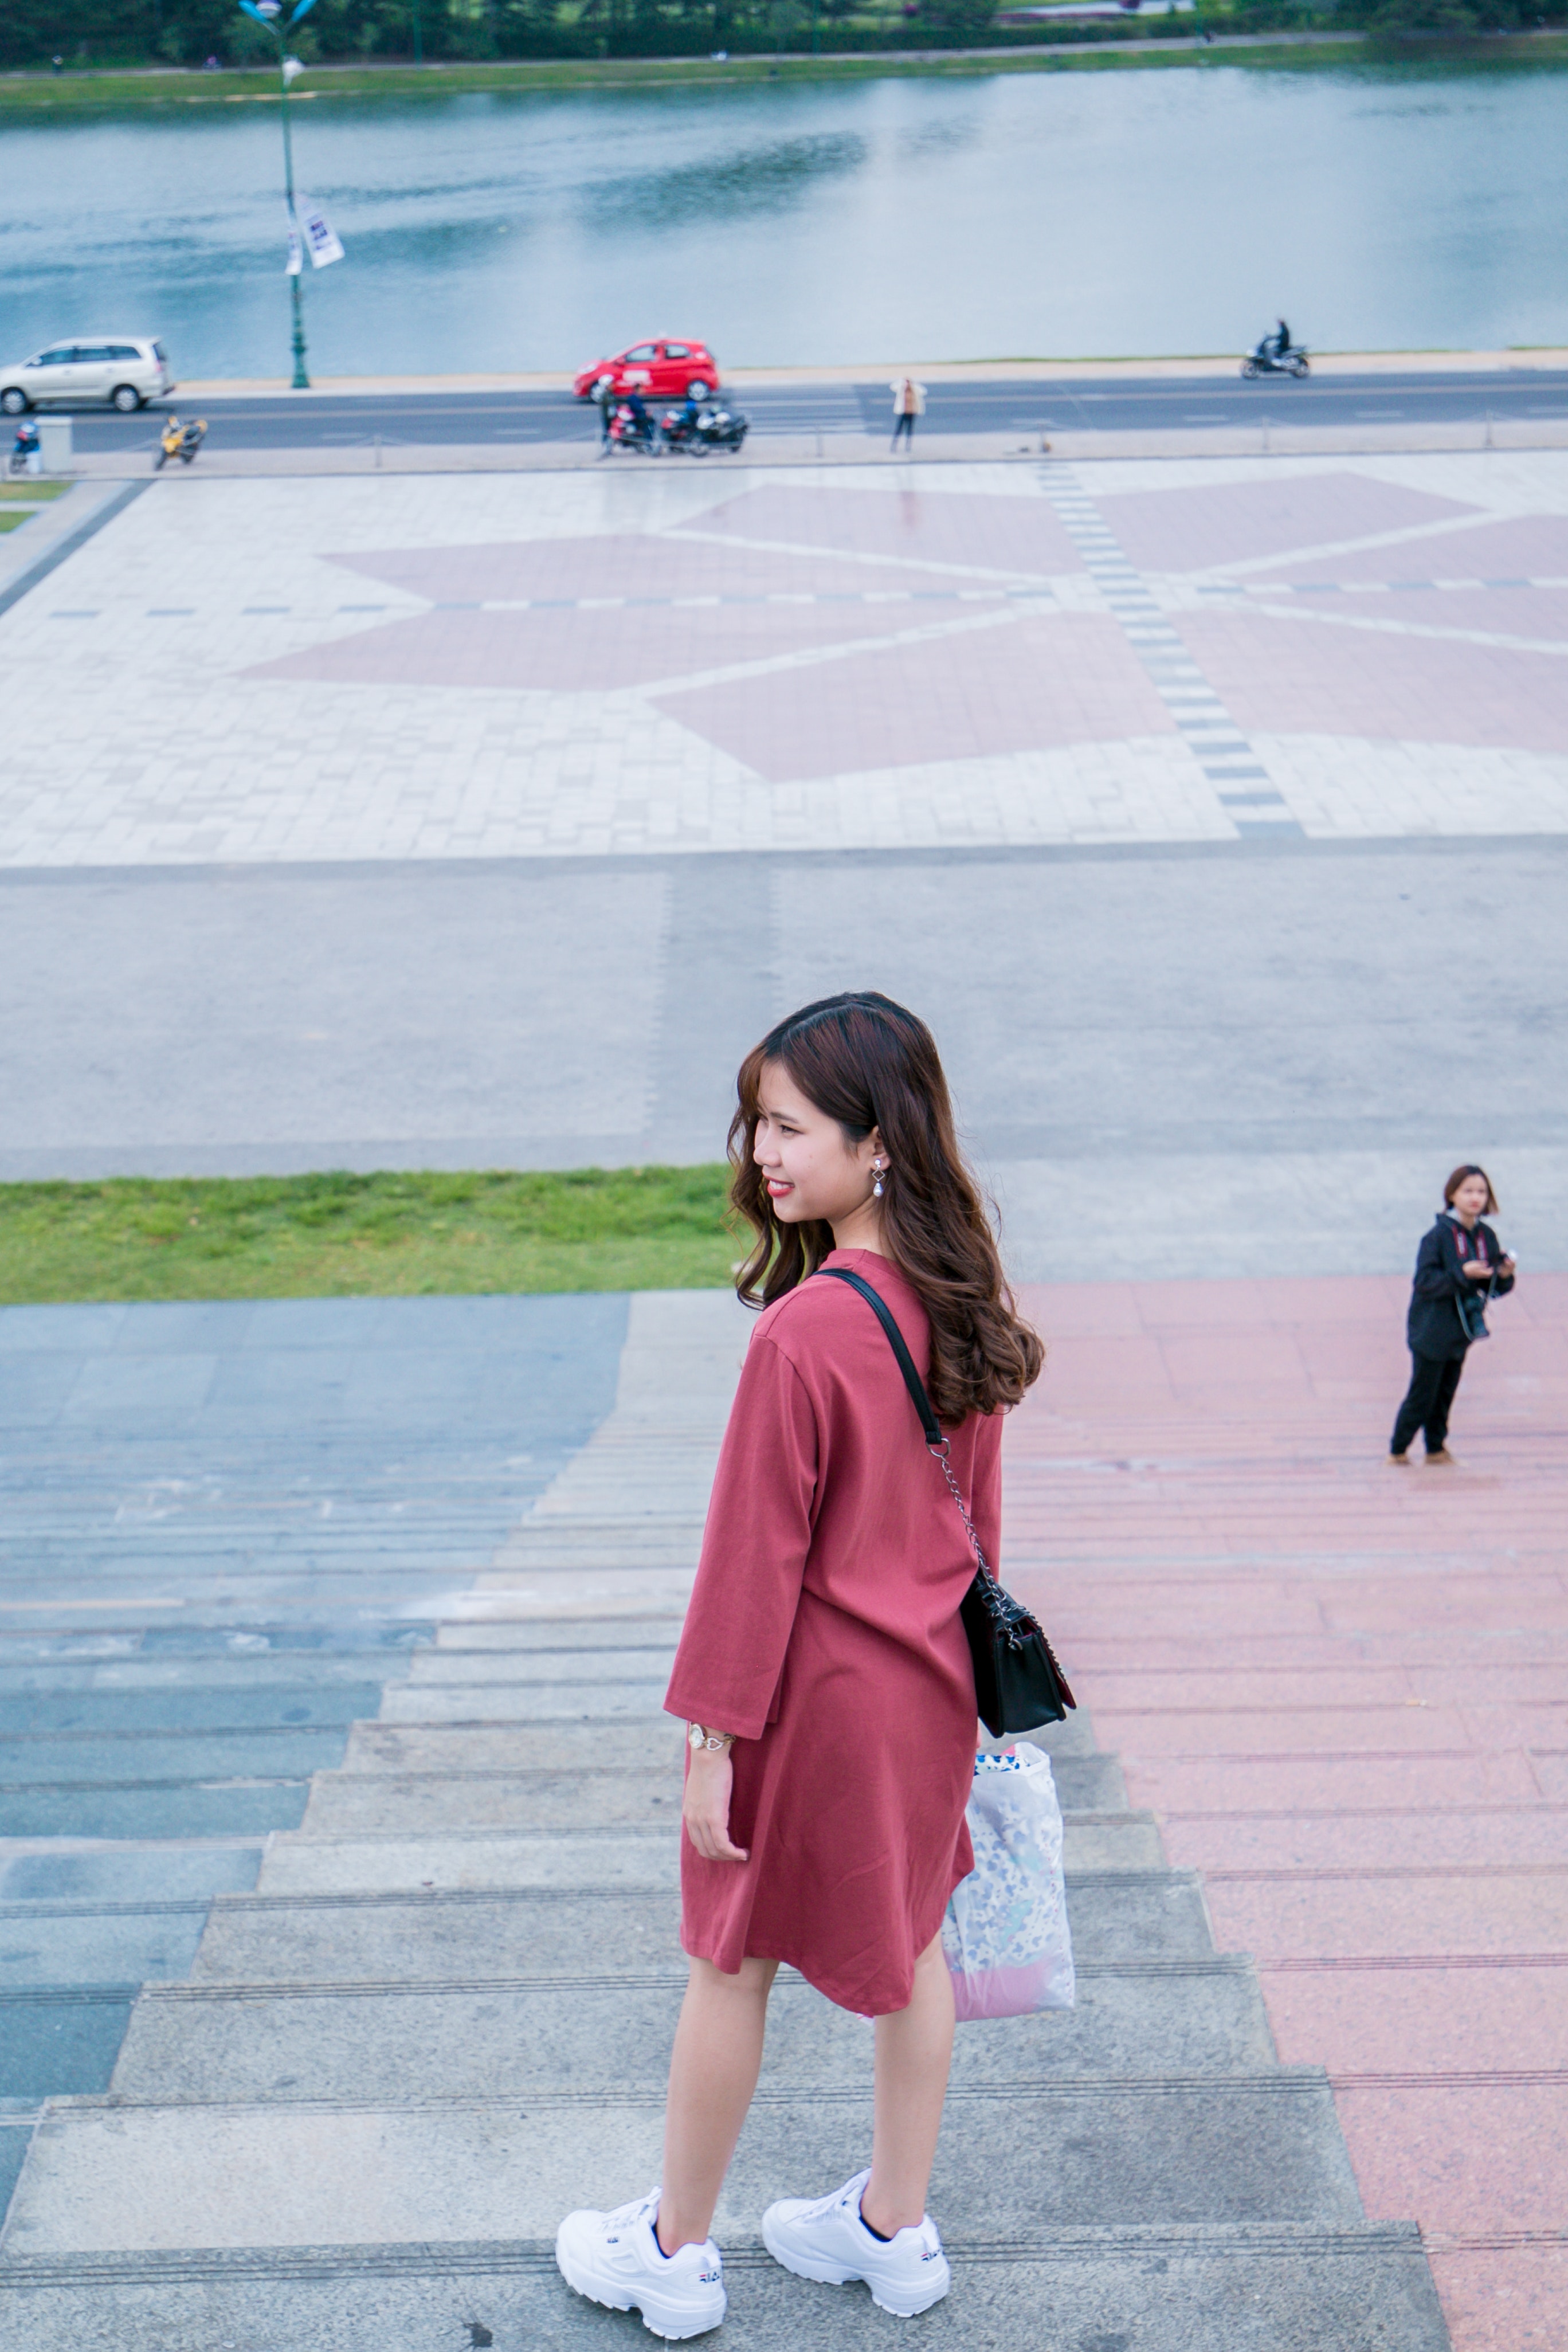
photograph, pink, people, red, snapshot, beauty, tourism, standing, vacation, human, infrastructure, street, photography, street fashion, child, pedestrian, architecture, road, leisure, temple, walking, travel, city